Waldemar Levy Cardoso

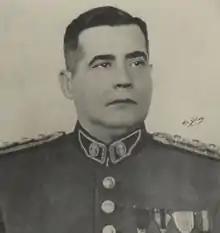

Waldemar Levy Cardoso (December 4, 1900 – May 13, 2009) was the last living Marshal of the Brazilian Army.